Banana flour

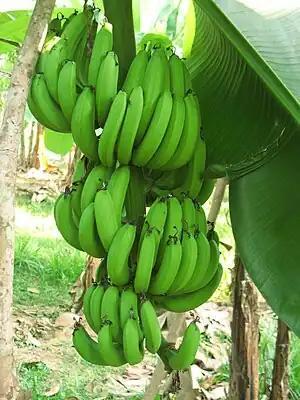
Green bananas, raw material for making banana flour

Banana flour is a powder traditionally made of green bananas. Historically, banana flour has been used in Africa and Jamaica as a cheaper alternative to wheat flour. It is now often used as a gluten-free replacement for wheat flours or as a source of resistant starch, which has been promoted by certain dieting trends such as paleo and primal diets and by some recent nutritional research. Banana flour, due to the use of green bananas, has a very mild banana flavor when raw, and when cooked, it has an earthy, nonbanana flavor; it also has a texture reminiscent of lighter wheat flours and requires about 25% less volume, making it a good replacement for white and white whole-wheat flour.